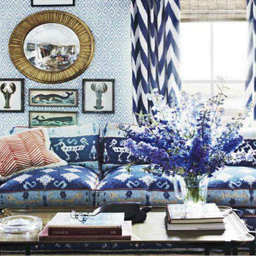
from the home of person .